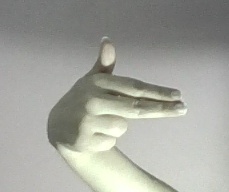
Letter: ghain